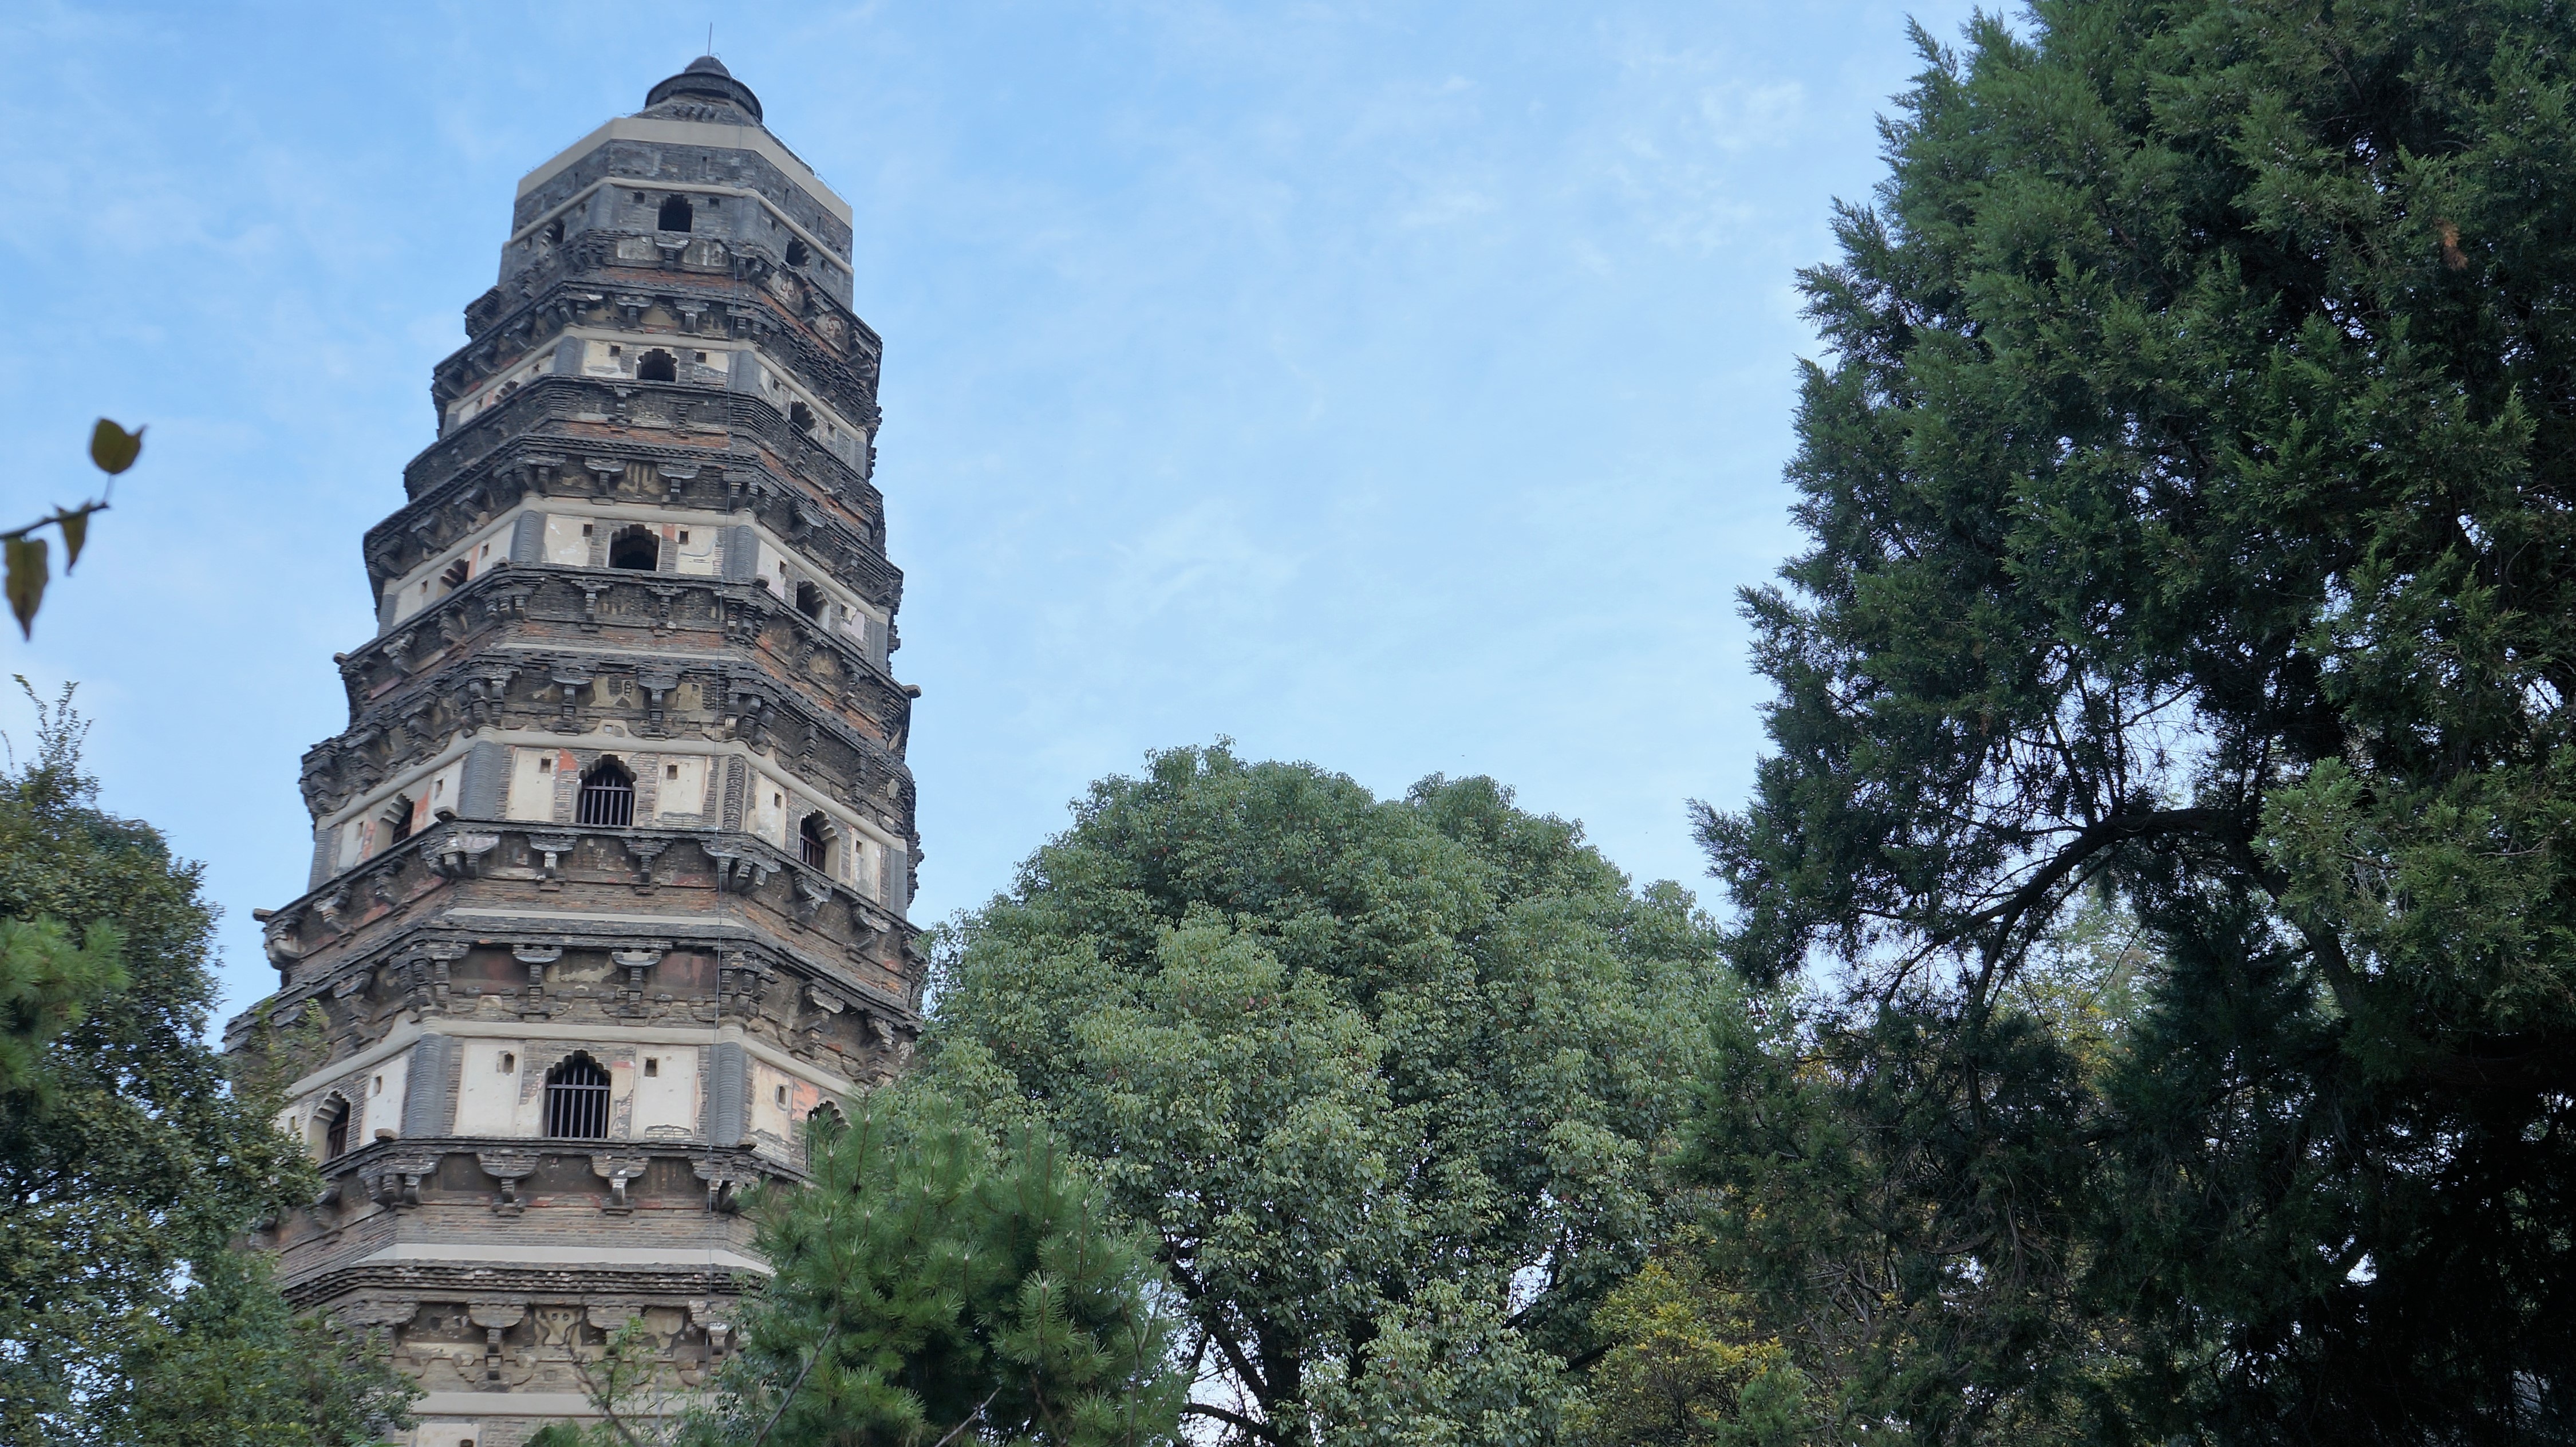
building, tower, landmark, place of worship, temple, suzhou, china, pagoda, tours, historic site, tiger hill